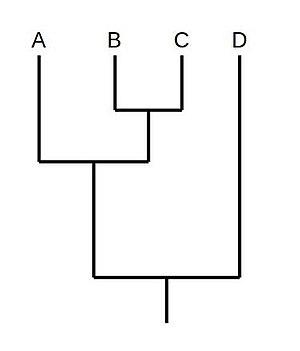
Exemple de cladogramme
La diversité phylogénétique est une mesure de la biodiversité considérant les relations de parenté entre les espèces. Cette mesure permet d’incorporer l’histoire évolutive dans les indices de biodiversité d’une communauté. Pour ce faire, il faut utiliser les longueurs de branches d'un arbre phylogénétique séparant les différentes unités taxonomiques d'un ensemble. Ainsi, contrairement à la richesse spécifique, qui ne s’intéresse qu’au nombre d’espèces présentes à un site, chaque taxon n’a pas le même poids dans la mesure de la diversité phylogénétique. Une espèce ayant divergé plus tôt que les autres aura un poids plus élevé, puisqu’elle a une plus longue histoire évolutive indépendante aux autres espèces. La diversité phylogénétique est associée à la diversité phénotypique et fonctionnelle, et donc, à la stabilité d'un écosystème et sa productivité. Cette mesure a été développée dans le but d'aider à identifier les priorités de conservation.